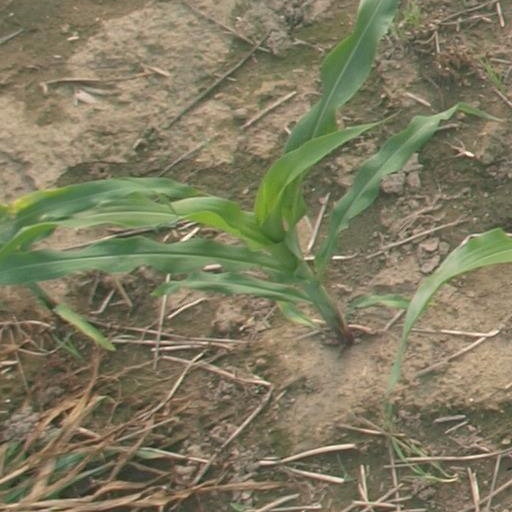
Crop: maize; corn